John C. Frémont

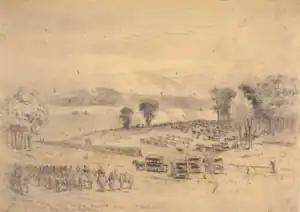
Frémont fought Stonewall Jackson's Army at the Battle of Cross Keys.

Frémont's arrival brought an aristocratic air that raised eyebrows and general disapproval among the people of St. Louis. Soon after he came into command, Frémont became involved in a political feud with Frank Blair, who was a member of the powerful Blair family and brother of Lincoln's cabinet member. To gain control of Missouri politics, Blair complained to Washington that Frémont was "extravagant" and that his command was brimming with a "horde of pirates", who were defrauding the army. This caused Lincoln to send Adjutant General Lorenzo Thomas to check in on Frémont, who reported that Frémont was incompetent and had made questionable army purchases.